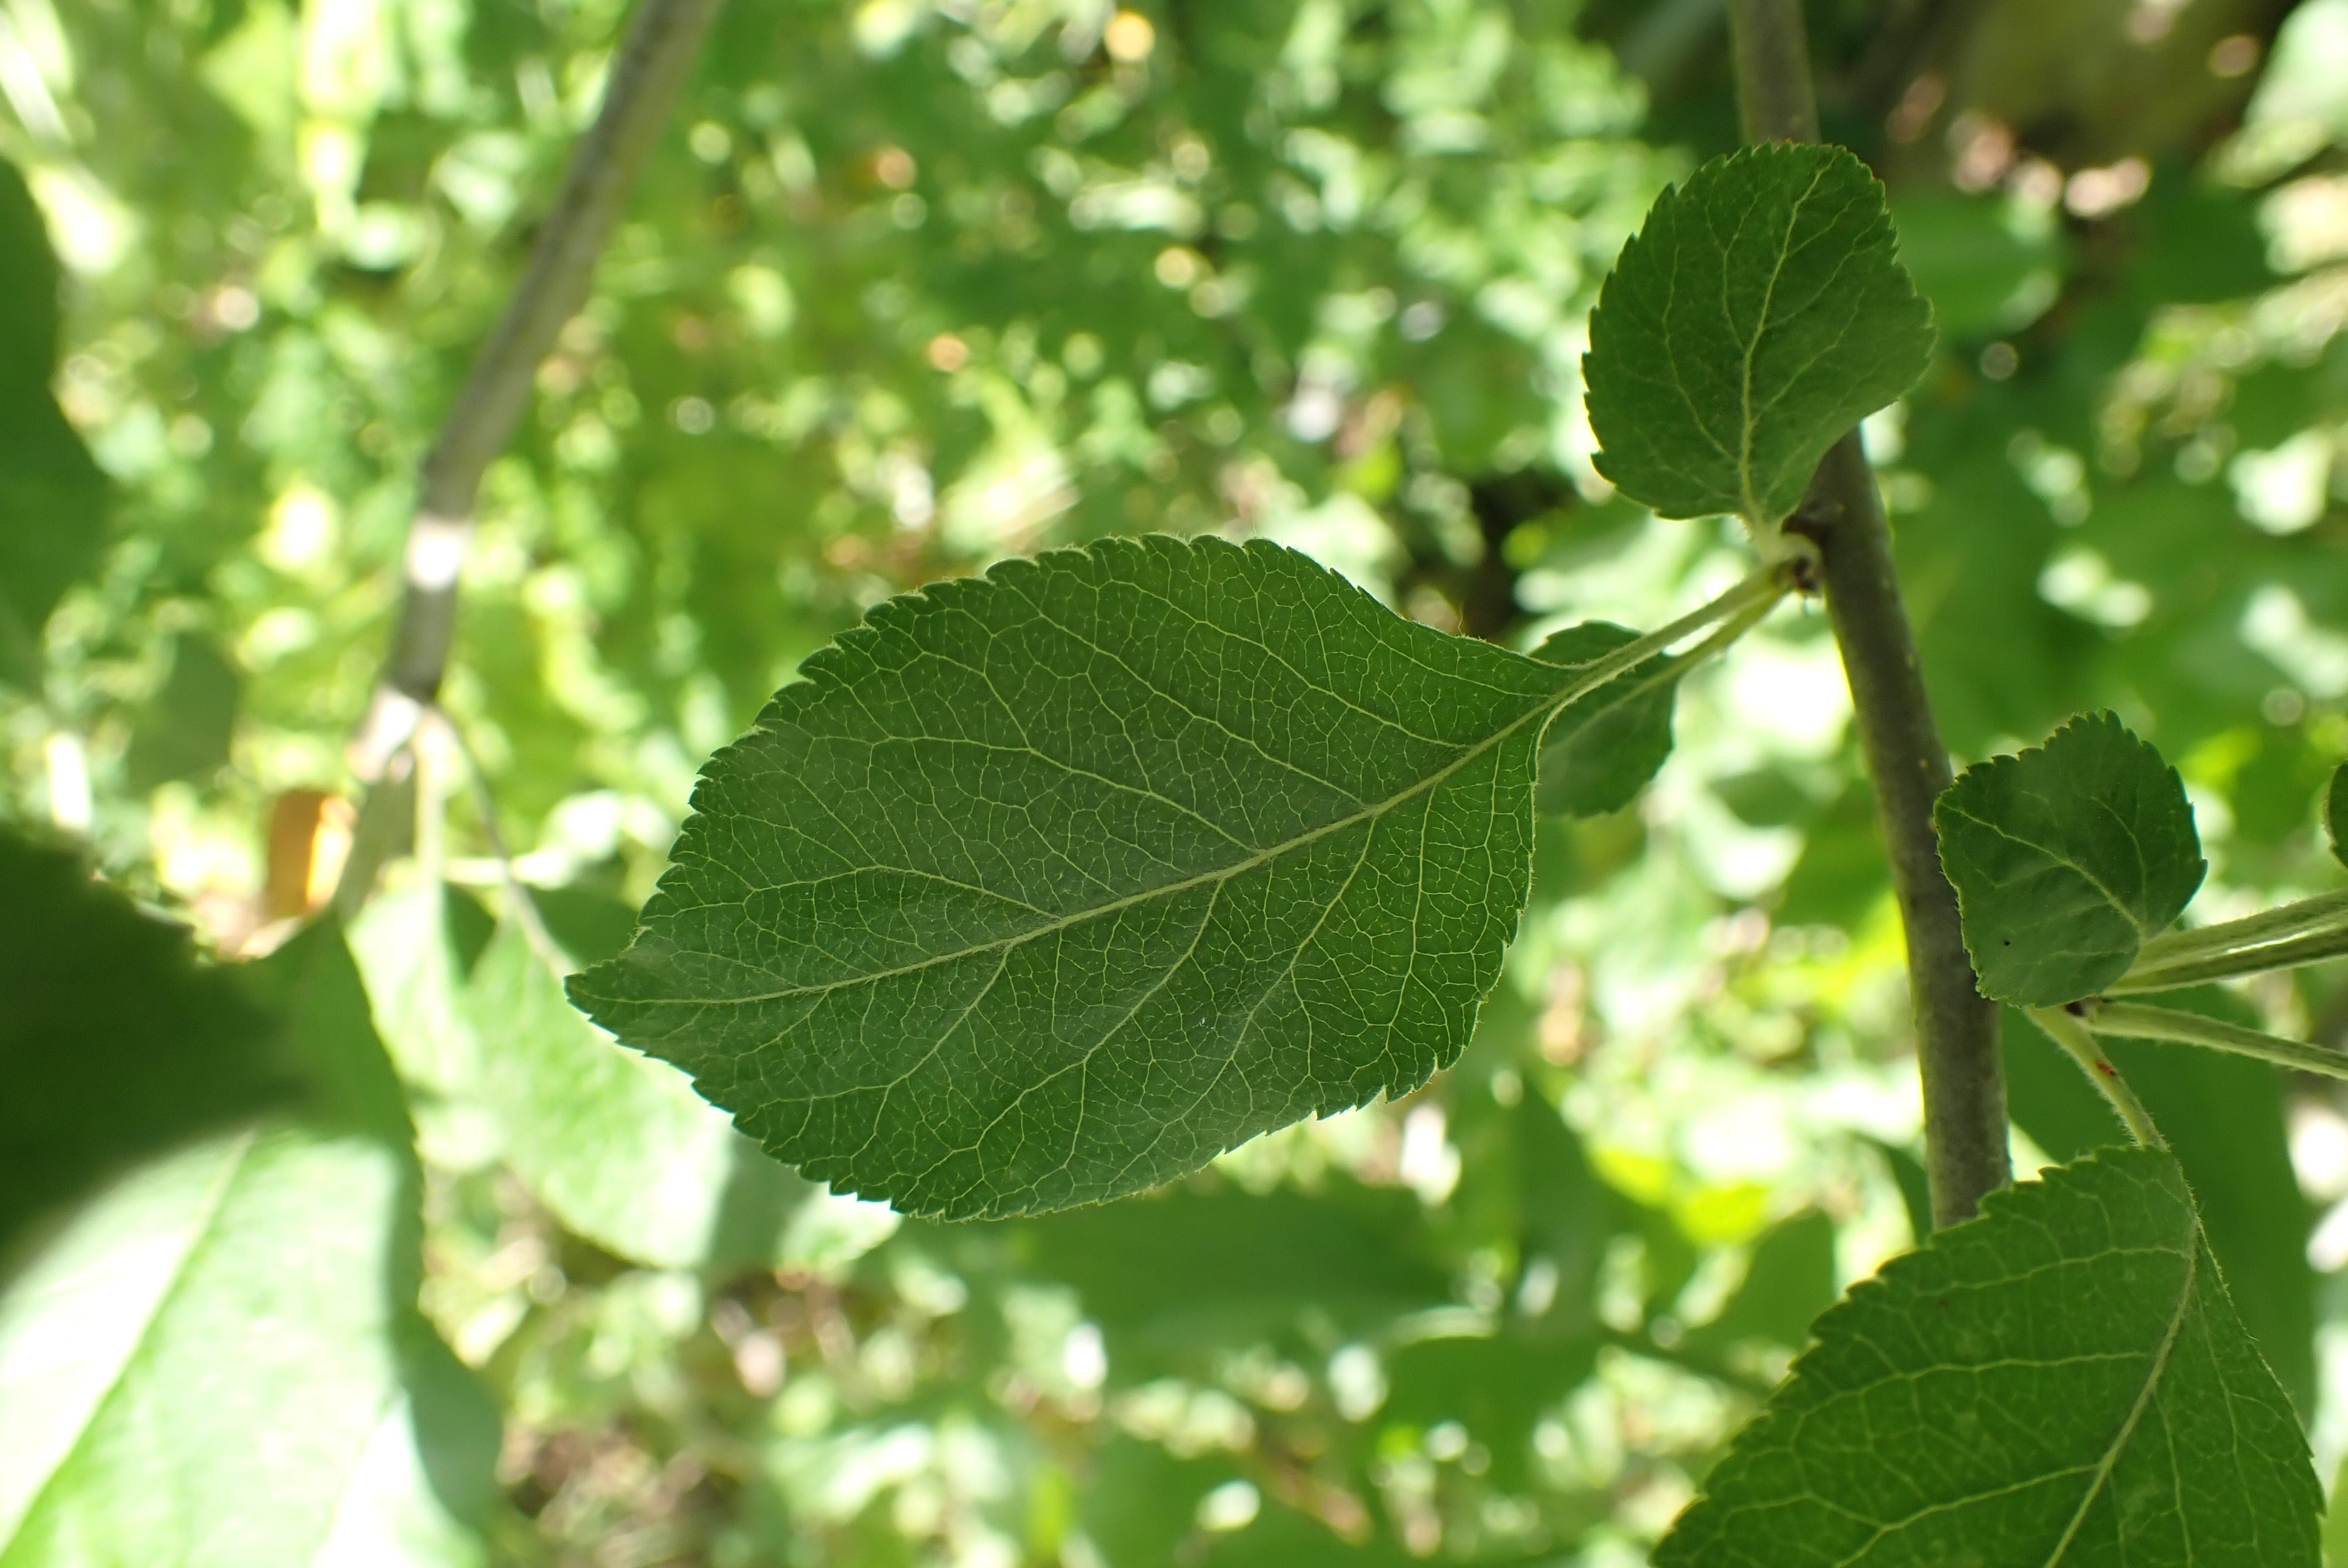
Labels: healthy